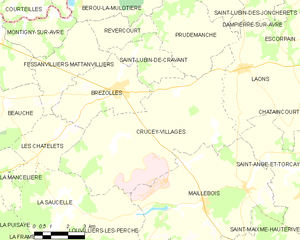
Carte de Crucey-Villages et des communes limitrophes.
Crucey-Villages est une commune française située dans le département d'Eure-et-Loir en région Centre-Val de Loire.